Vasily Raev

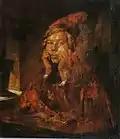

He was originally a serf, belonging to a Mr.Kushelev, who later gave him his freedom. He received his initial training at a private painting school in Arzamas, operated by Alexander Stupin. He continued his studies at the Imperial Academy of Arts in St. Petersburg, with Mikhail Matveevich Ivanov.